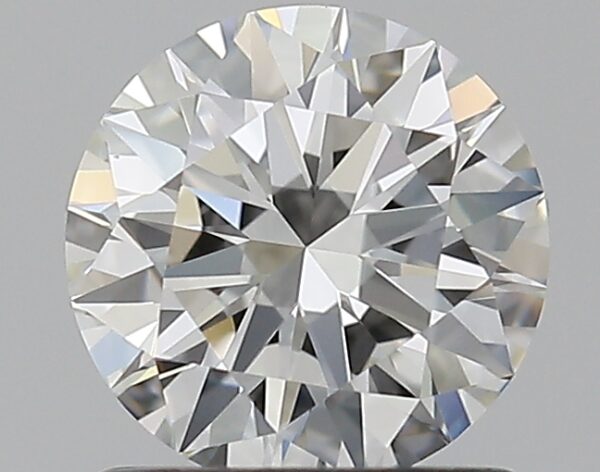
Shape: round
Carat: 0.9
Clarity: VS1
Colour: G
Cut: EX
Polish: EX
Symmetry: EX
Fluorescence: N
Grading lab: GIA
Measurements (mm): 6.23 x 6.26 x 3.78